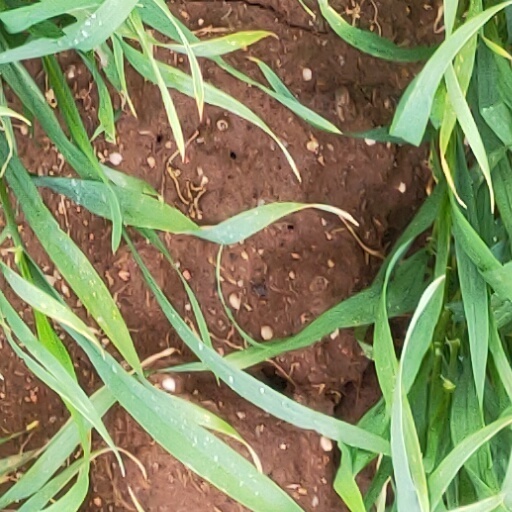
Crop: wheat